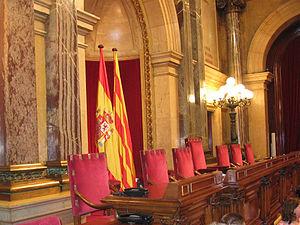
Bureau du Parlement de Catalogne.
Le Parlement de Catalogne est l'assemblée législative de la Catalogne, communauté autonome d'Espagne. Il forme, avec la présidence de la Généralité et le gouvernement, la Généralité de Catalogne. Il est composé de 135 députés, élus au suffrage universel par les citoyens de Catalogne. Il est situé dans le Parc de la Ciutadella de Barcelone et occupe tout l'espace du Palais du Parlement.